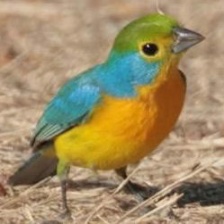
Species: ORANGE BRESTED BUNTING
Scientific name: PASSERINA LECLANCHERII
ImageNet parent category: indigo_bunting